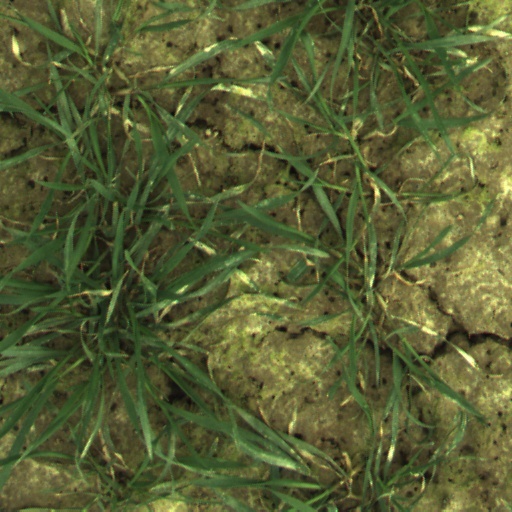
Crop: wheat